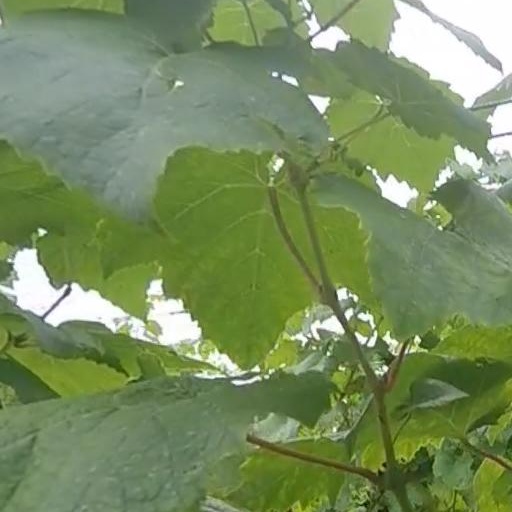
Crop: grape